Autumn in My Heart

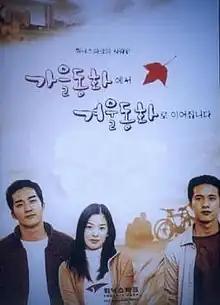
Promotional poster

Autumn in My Heart is a 2000 South Korean romantic television drama starring Song Seung-heon, Song Hye-kyo, and Won Bin. The series is the first installment of season-themed tetralogy "Endless Love" drama series directed by Yoon Seok-ho. It aired on KBS2 from September 18 to November 7, 2000, on Mondays and Tuesdays at 21:55 (KST) for 16 episodes.